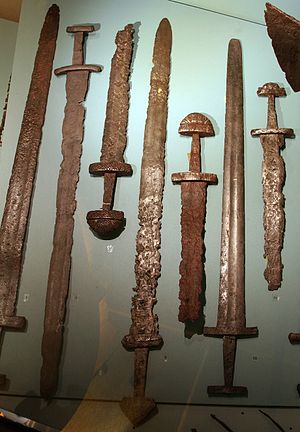
Norge / Historie / Bronzealderen
Vikingesværd fra Bergens Museum.
Norge, officielt Kongeriget Norge, er en skandinavisk enhedsstat i form af et konstitutionelt monarki, der består af den vestlige del af den skandinaviske halvø samt Jan Mayen, Svalbard og Bouvetøen. Norge har et areal på 385.207 km² og et indbyggertal på over 5,3 millioner. Det er det næsttyndest befolkede land i Europa. Den længste grænse går mod øst til Sverige, mod nord til Finland og Rusland. Resten af landet afgrænses af havet: Barentshavet mod nord, Norskehavet mod vest, Nordsøen mod sydvest og Skagerrak mod syd. Landets hovedstad er Oslo. Norge gør krav på territorierne Dronning Maud Land og Peter I's Ø i og ved Antarktis, men disse krav er ikke alment anerkendt.